Morumbi Shopping

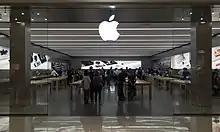
Apple Store in Morumbi Shopping

The screen in which the shooting occurred was permanently closed. The cinema closed its three remaining screens in 2012, freeing up space for new stores.